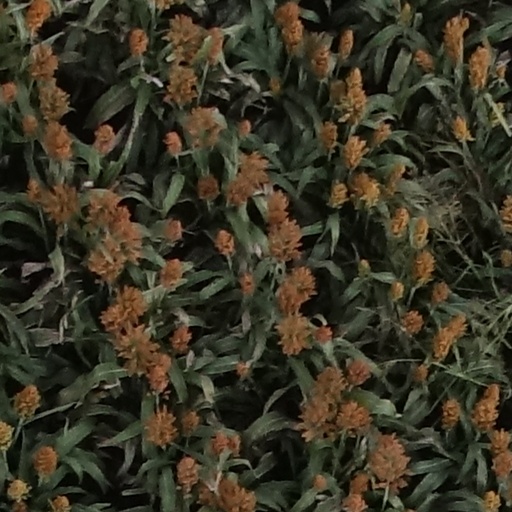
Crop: sorghum